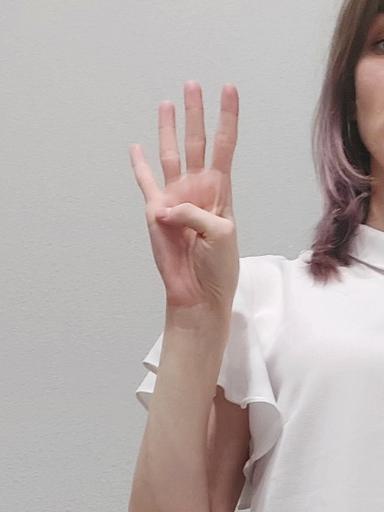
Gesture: four